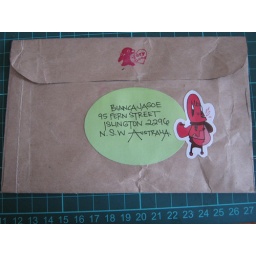
Letter to Crystal in Canada. Envelope made from a brown paper bag with collaged paper.